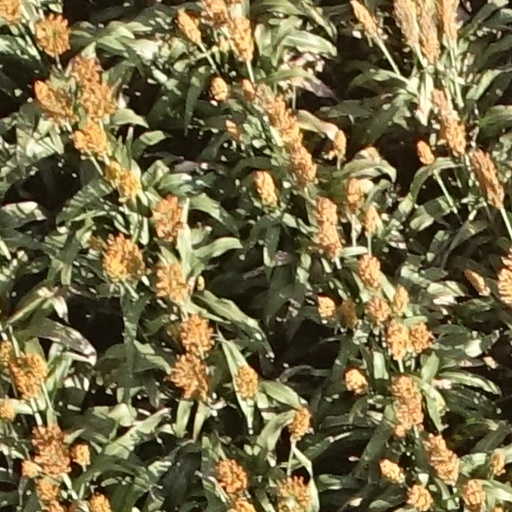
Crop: sorghum